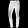
Label: Trouser